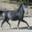
Label: horse